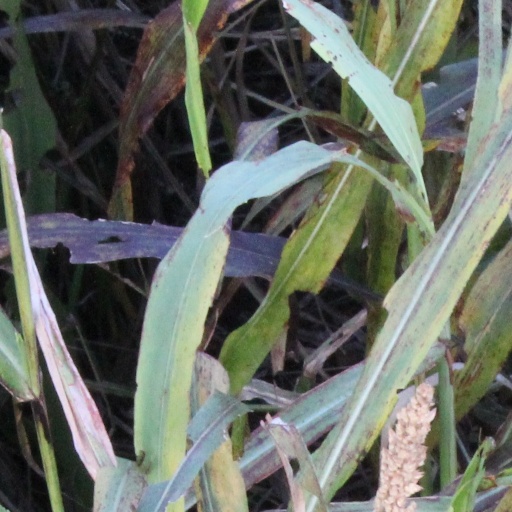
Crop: sorghum